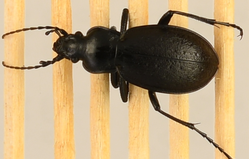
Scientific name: Carabus taedatus
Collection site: Niwot Ridge NEON (NIWO), plot NIWO_013